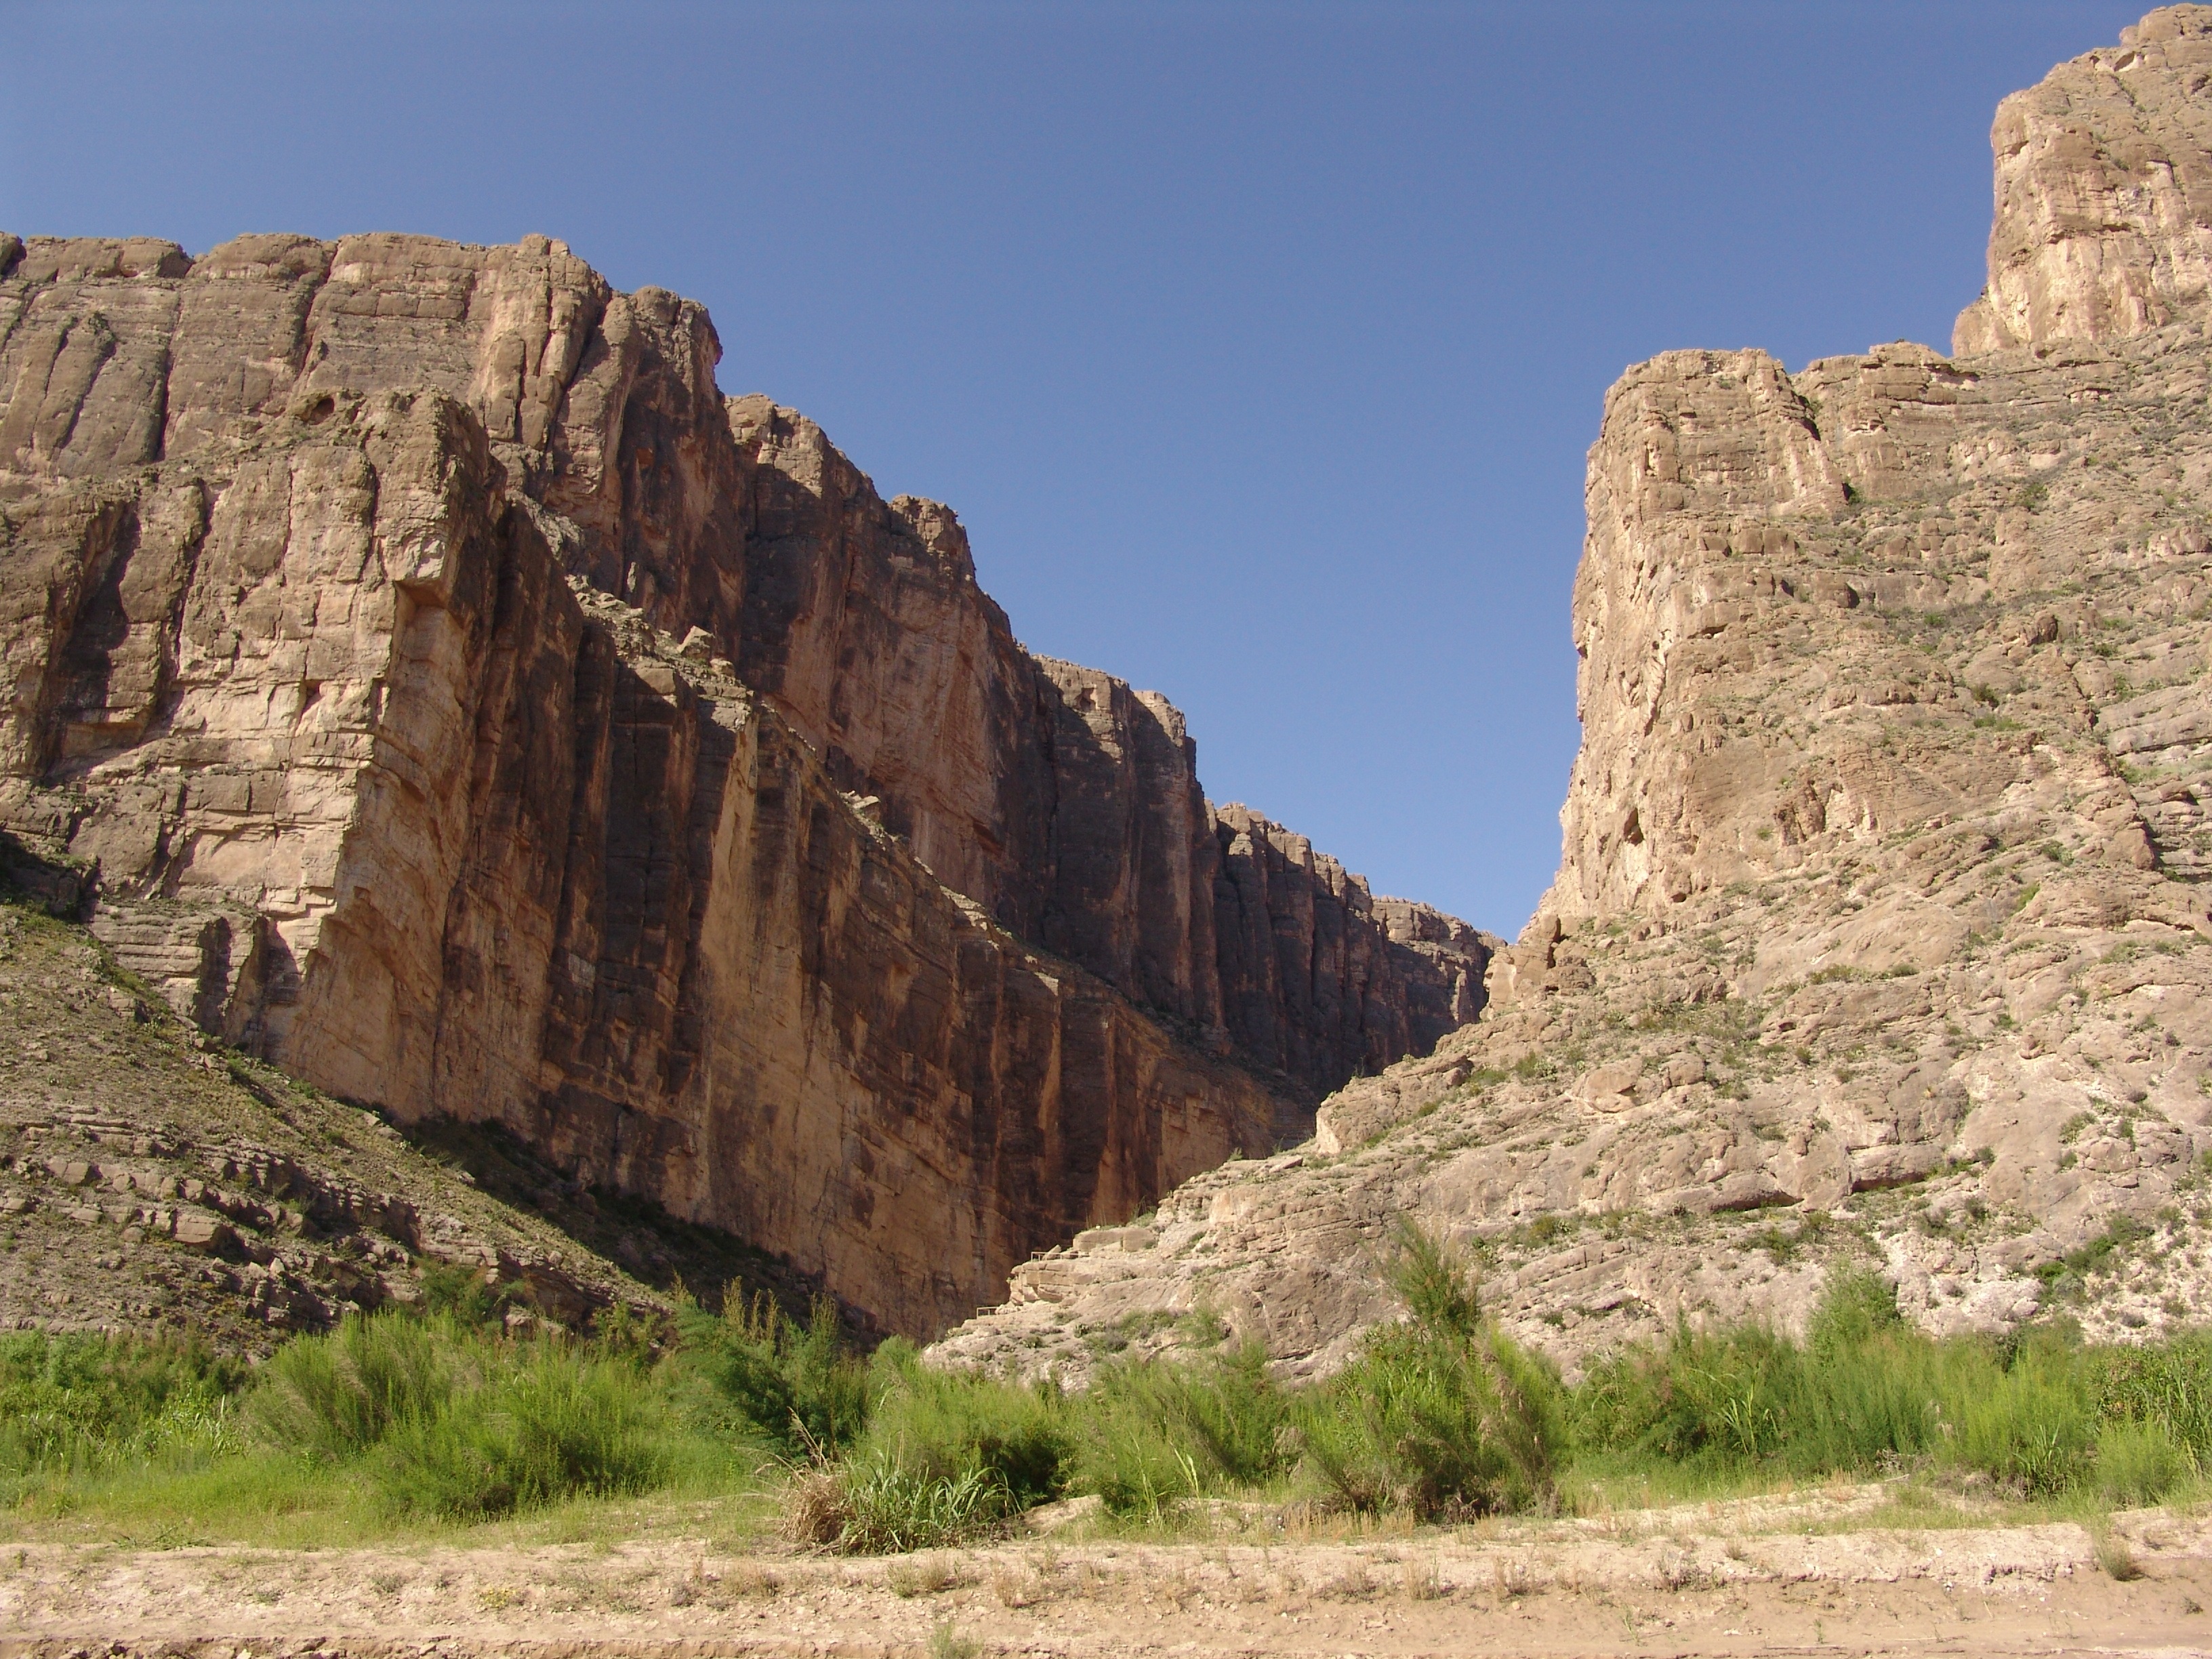
landscape, nature, rock, mountain, valley, formation, cliff, arch, usa, america, united states of america, canyon, terrain, national park, places of interest, united states, geology, badlands, plateau, texas, wadi, butte, landform, big bend national park, geographical feature